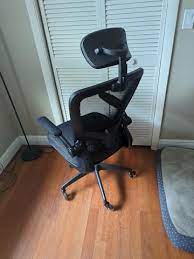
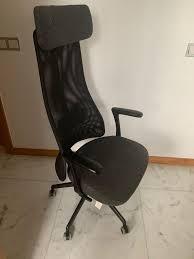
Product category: items_chair
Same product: no